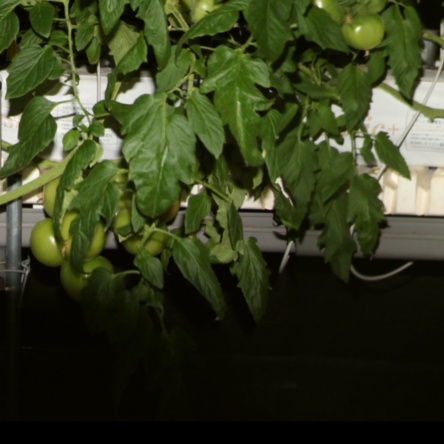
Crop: tomato